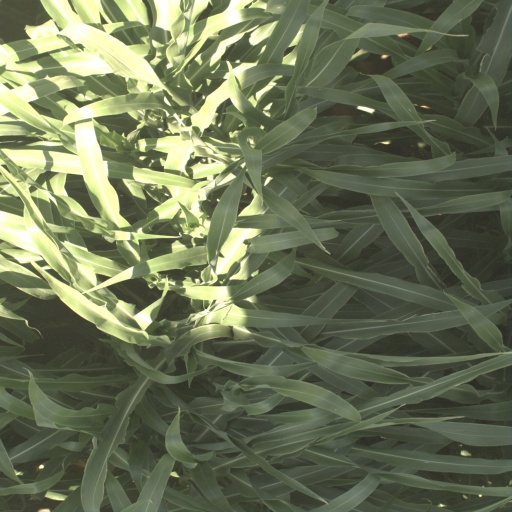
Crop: sorghum